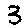
Label: 3